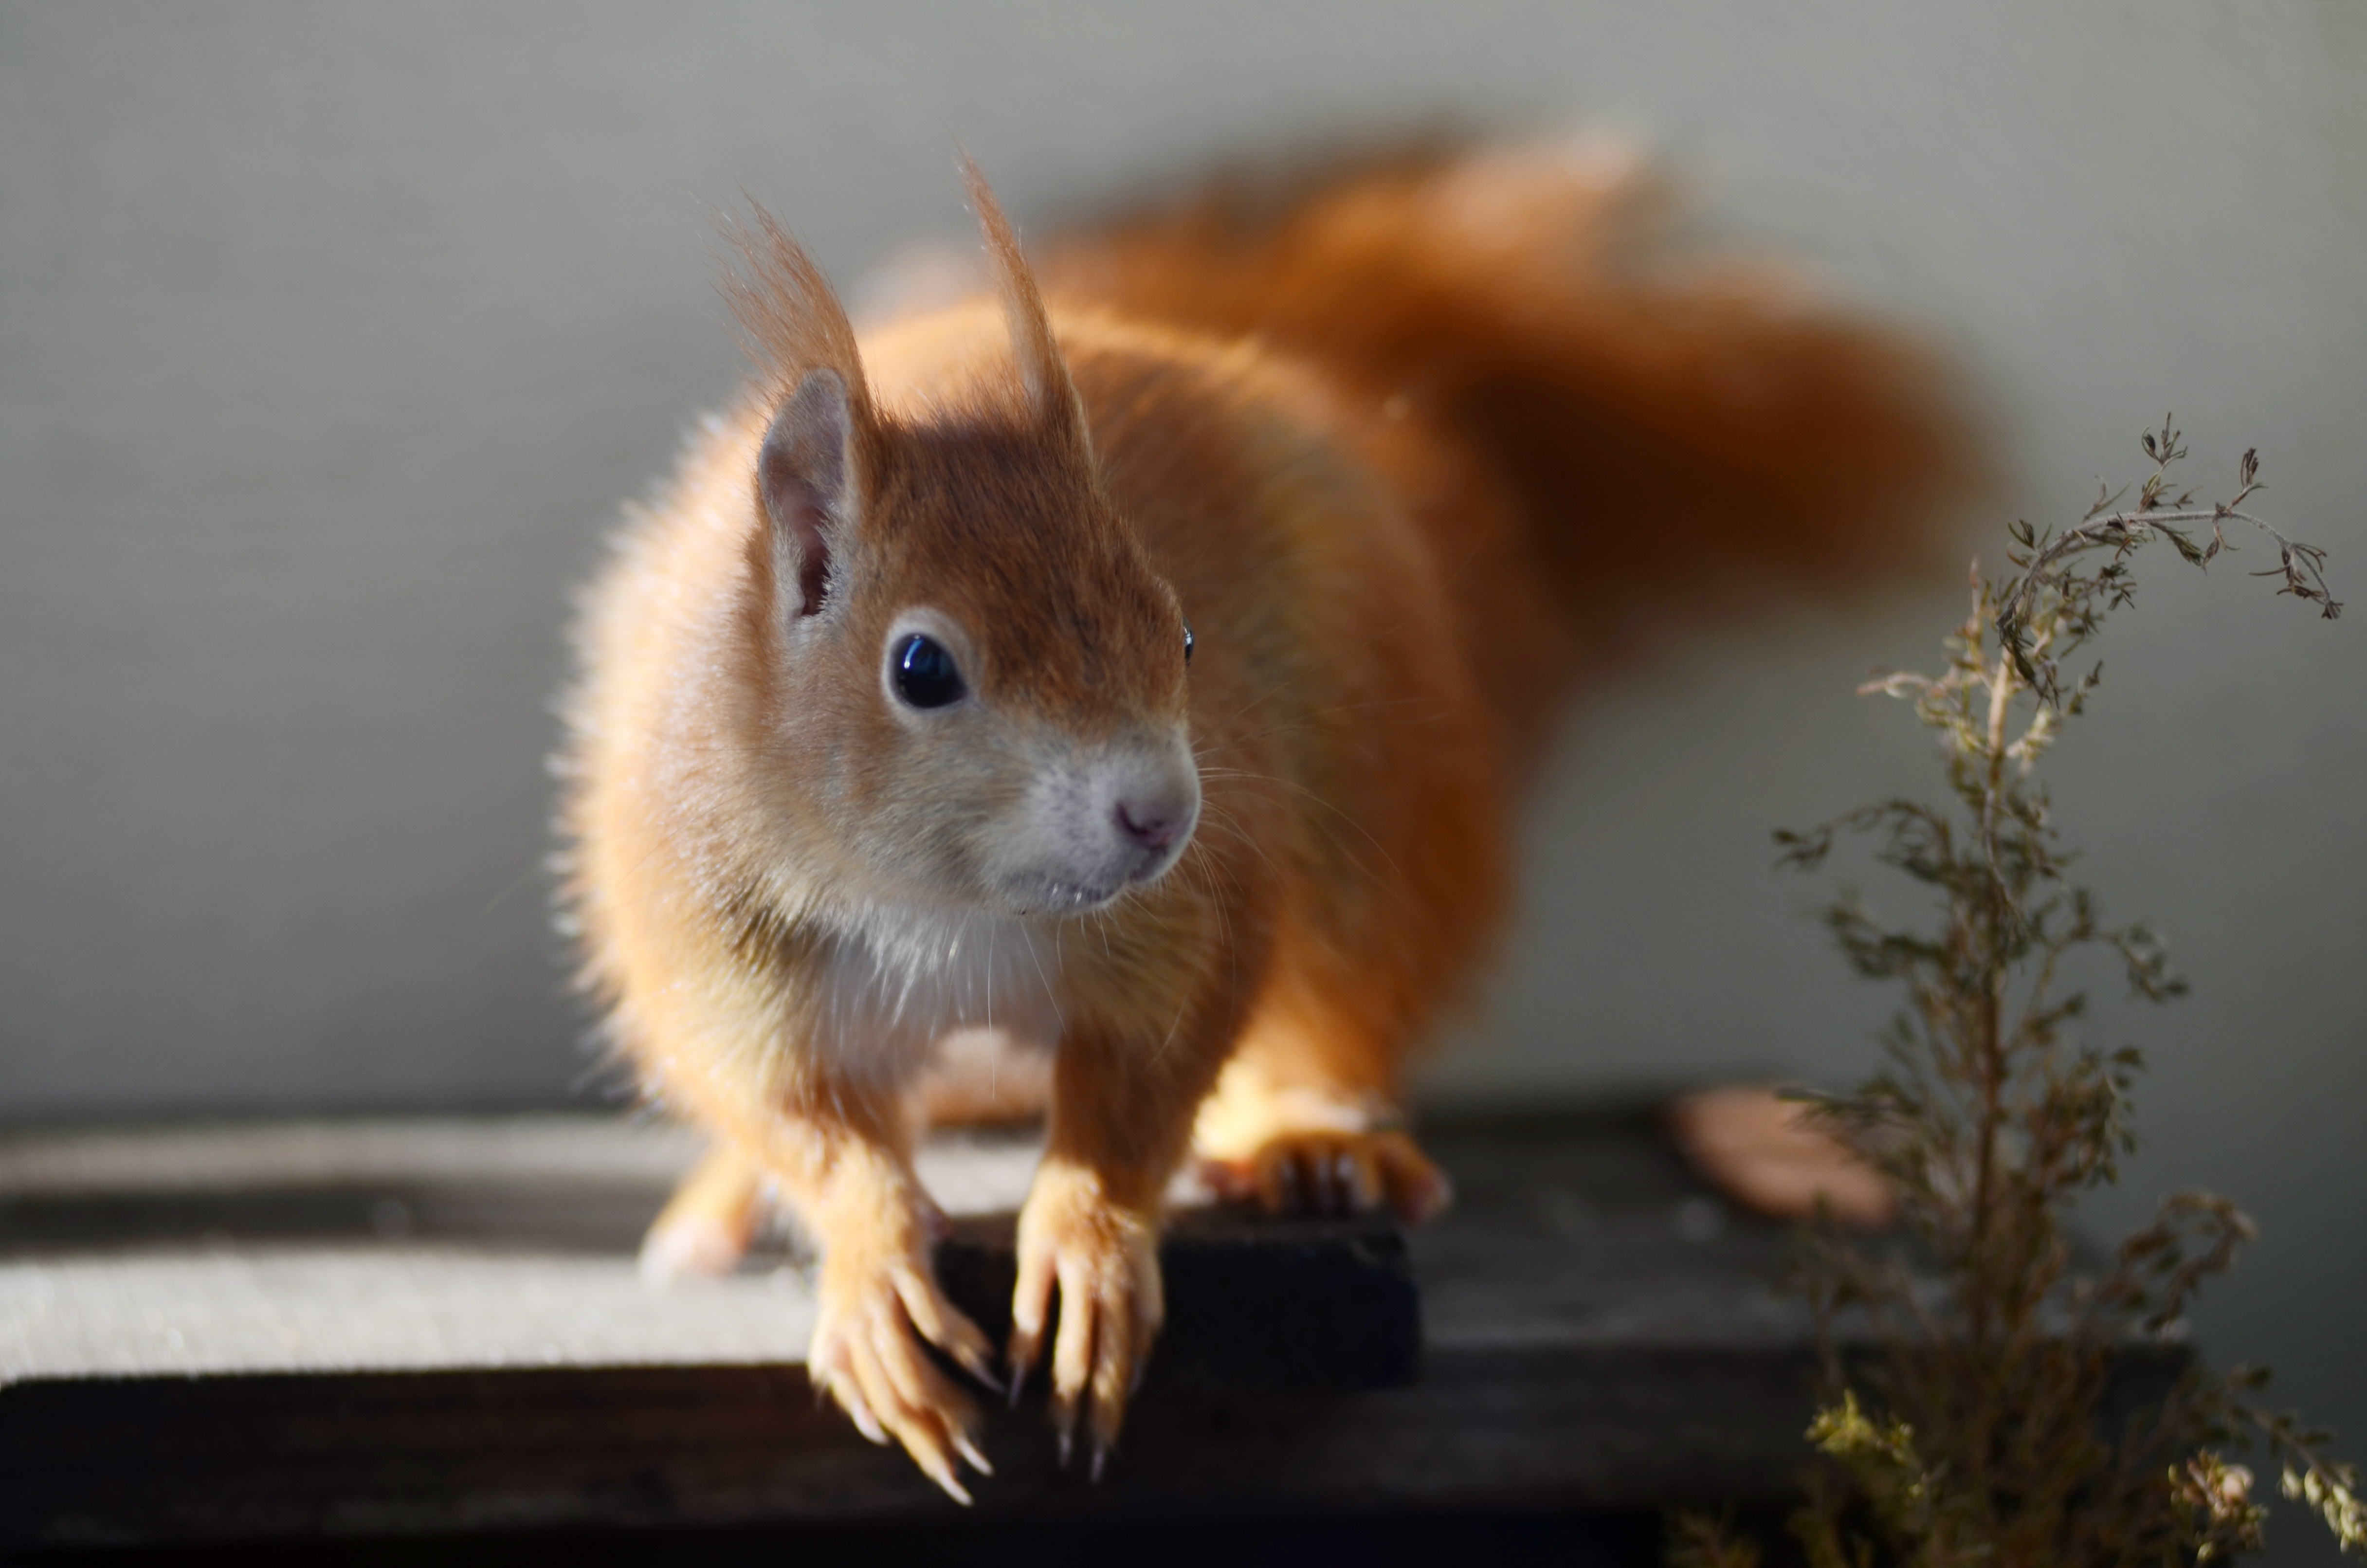
nature, bird, mouse, cute, wildlife, mammal, squirrel, hamster, rodent, fauna, whiskers, furry, vertebrate, chipmunk, wildlife photography, macro photography, frontal, gerbil